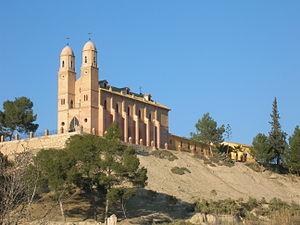
Cieza est une ville de 35 000 habitants du sud de l'Espagne, chef-lieu de la Comarca de la Vega Alta.